Harmon Discount

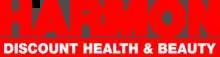
Previous Harmon logo, used prior to 2007 rebranding

On January 5, 2023, it was announced that Harmon's parent company, Bed Bath & Beyond, was in financial distress and considering the possibility of bankruptcy within the coming months. Later on January 27, Bed Bath & Beyond announced the liquidation and closure of all 52 Harmon stores. All remaining Harmon stores were closed by February 26, 2023. The following April, when Bed Bath & Beyond filed for Chapter 11 bankruptcy, Harmon was listed in the filing, despite shuttering before the bankruptcy occurred. Some old Harmon Face Values properties were sold to small private companies.